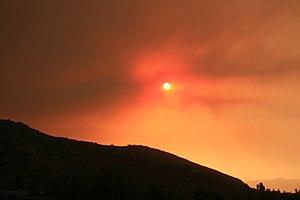
Les incendies de Californie d'octobre 2007 sont une série de feux de forêts qui se sont déclenchés le 20 octobre en Californie du Sud. Au moins 1 500 bâtiments ont été détruits par les flammes, et plus de 2 000 km² de terre ont brûlé du Comté de Santa Barbara jusqu'à la frontière mexicaine. Le 24 octobre, 18 feux actifs brûlaient dans la région. 14 décès ont été directement causés par l'incendie, 85 personnes ont été blessées, dont au moins 61 pompiers. Le 6 novembre 2007, les autorités déclarèrent que tous les feux étaient sous contrôle.